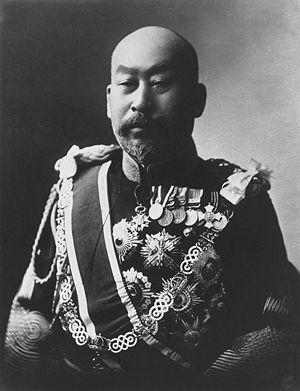
Terauchi Masatake, né le 5 février 1852 à Hagi et mort le 3 novembre 1919 à Tōkyō, est un militaire et homme d'État japonais qui fut notamment Premier ministre du Japon.
Le titre de Gensui était le plus haut titre de l'armée impériale japonaise d'avant-guerre.